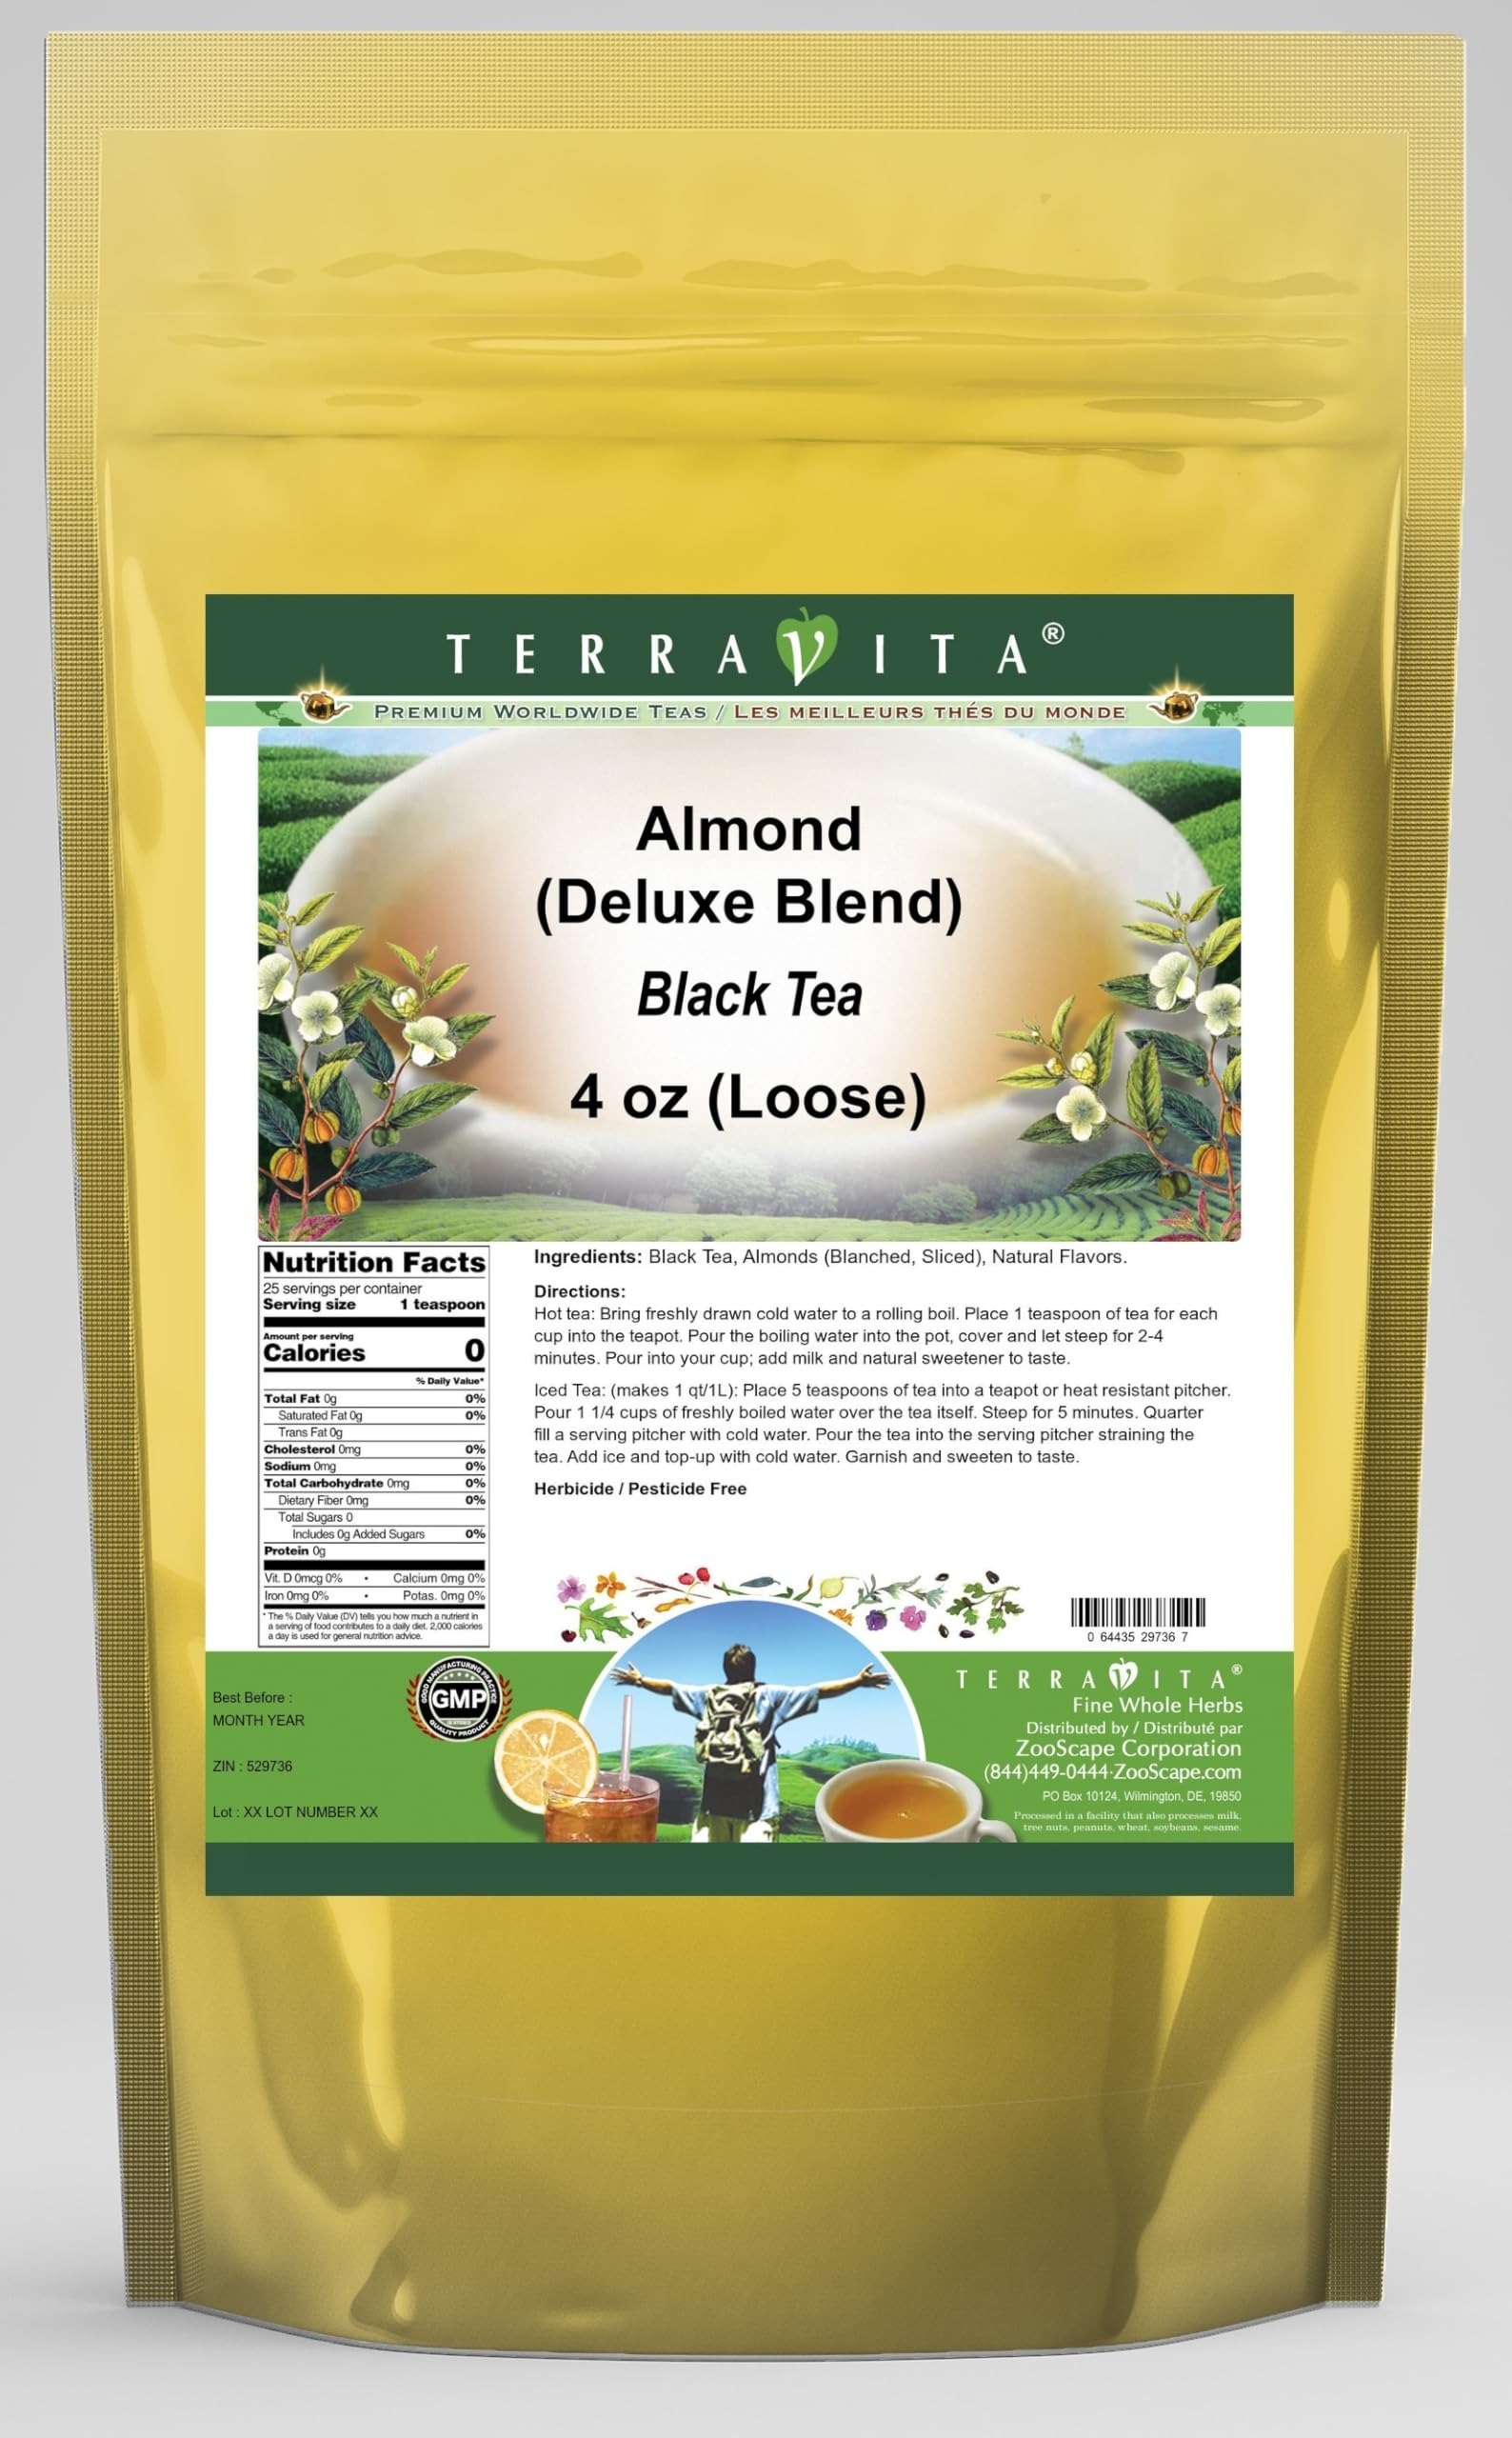
Item Name: Almond Black Tea (Loose) (Deluxe Blend) (4 oz, ZIN: 529736) - 3 Pack
Bullet Point 1: Our Almond Black Tea is a scrumptuous flavored Black tea you will enjoy anytime! - Ingredients: Black tea, Almonds (Blanched, Sliced) and natural almond flavor.
Bullet Point 2: No fillers.
Bullet Point 3: Manufacturer: TerraVita
Bullet Point 4: Size: 4 oz
Bullet Point 5: Loose Leaf Black Tea - Packed in a convenient upright pouch!
Product Description: Our Almond Black Tea is a scrumptuous flavored Black tea you will enjoy anytime! - Ingredients: Black tea, Almonds (Blanched, Sliced) and natural almond flavor. - Hot tea brewing method: Bring freshly drawn cold water to a rolling boil. Place 1 teaspoon of tea for each cup into the teapot. Pour the boiling water into the pot, cover and let steep for 2-4 minutes. Pour into your cup; add milk and natural sweetener to taste. - Iced tea brewing method: (to make 1 liter/quart): Place 5 teaspoons of tea into a teapot or heat resistant pitcher. Pour 1 1/4 cups of freshly boiled water over the tea itself. Steep for 5 minutes. Quarter fill a serving pitcher with cold water. Pour the tea into the serving pitcher straining the tea. Add ice and top-up with cold water. Garnish and sweeten to taste. - TerraVita is an exclusive line of premium-quality, natural source products that use only the finest, purest and most potent ingredients found around the world. TerraVita is hallmarked by the highest possible standards of purity, potency, stability and freshness. All of our products are prepared with the highest elements of quality control, from raw materials through the entire manufacturing process, up to and including the moment that the bottles or bags are sealed for freshness and shipped out to you. Our highest possible standards are certified by independent laboratories and backed by our personal guarantee. - TerraVita exists to meet and ensure your family's health and wellness without the harmful effects of chemicals and health products. We strive to make all of our products affordable and reliable and are constantly searching the market to maintain our affordability and to look for new ways to serve you and the ones you love. TerraVita has become a trusted household name for many
Value: 12.0
Unit: Ounce

Price: 42.74